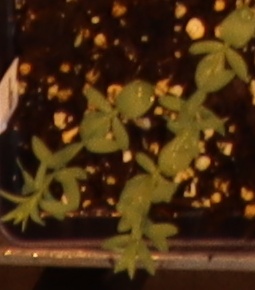
Label: Flax